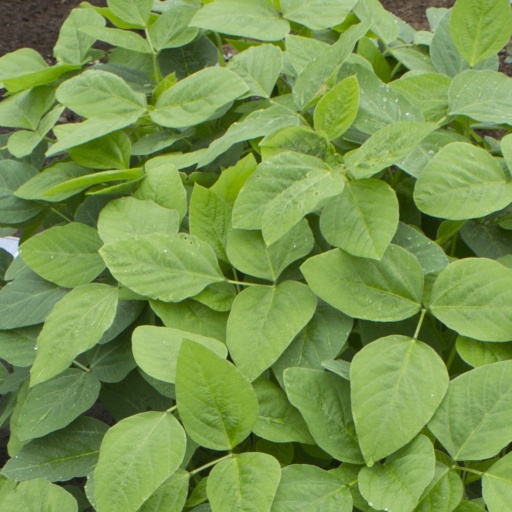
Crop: soybean